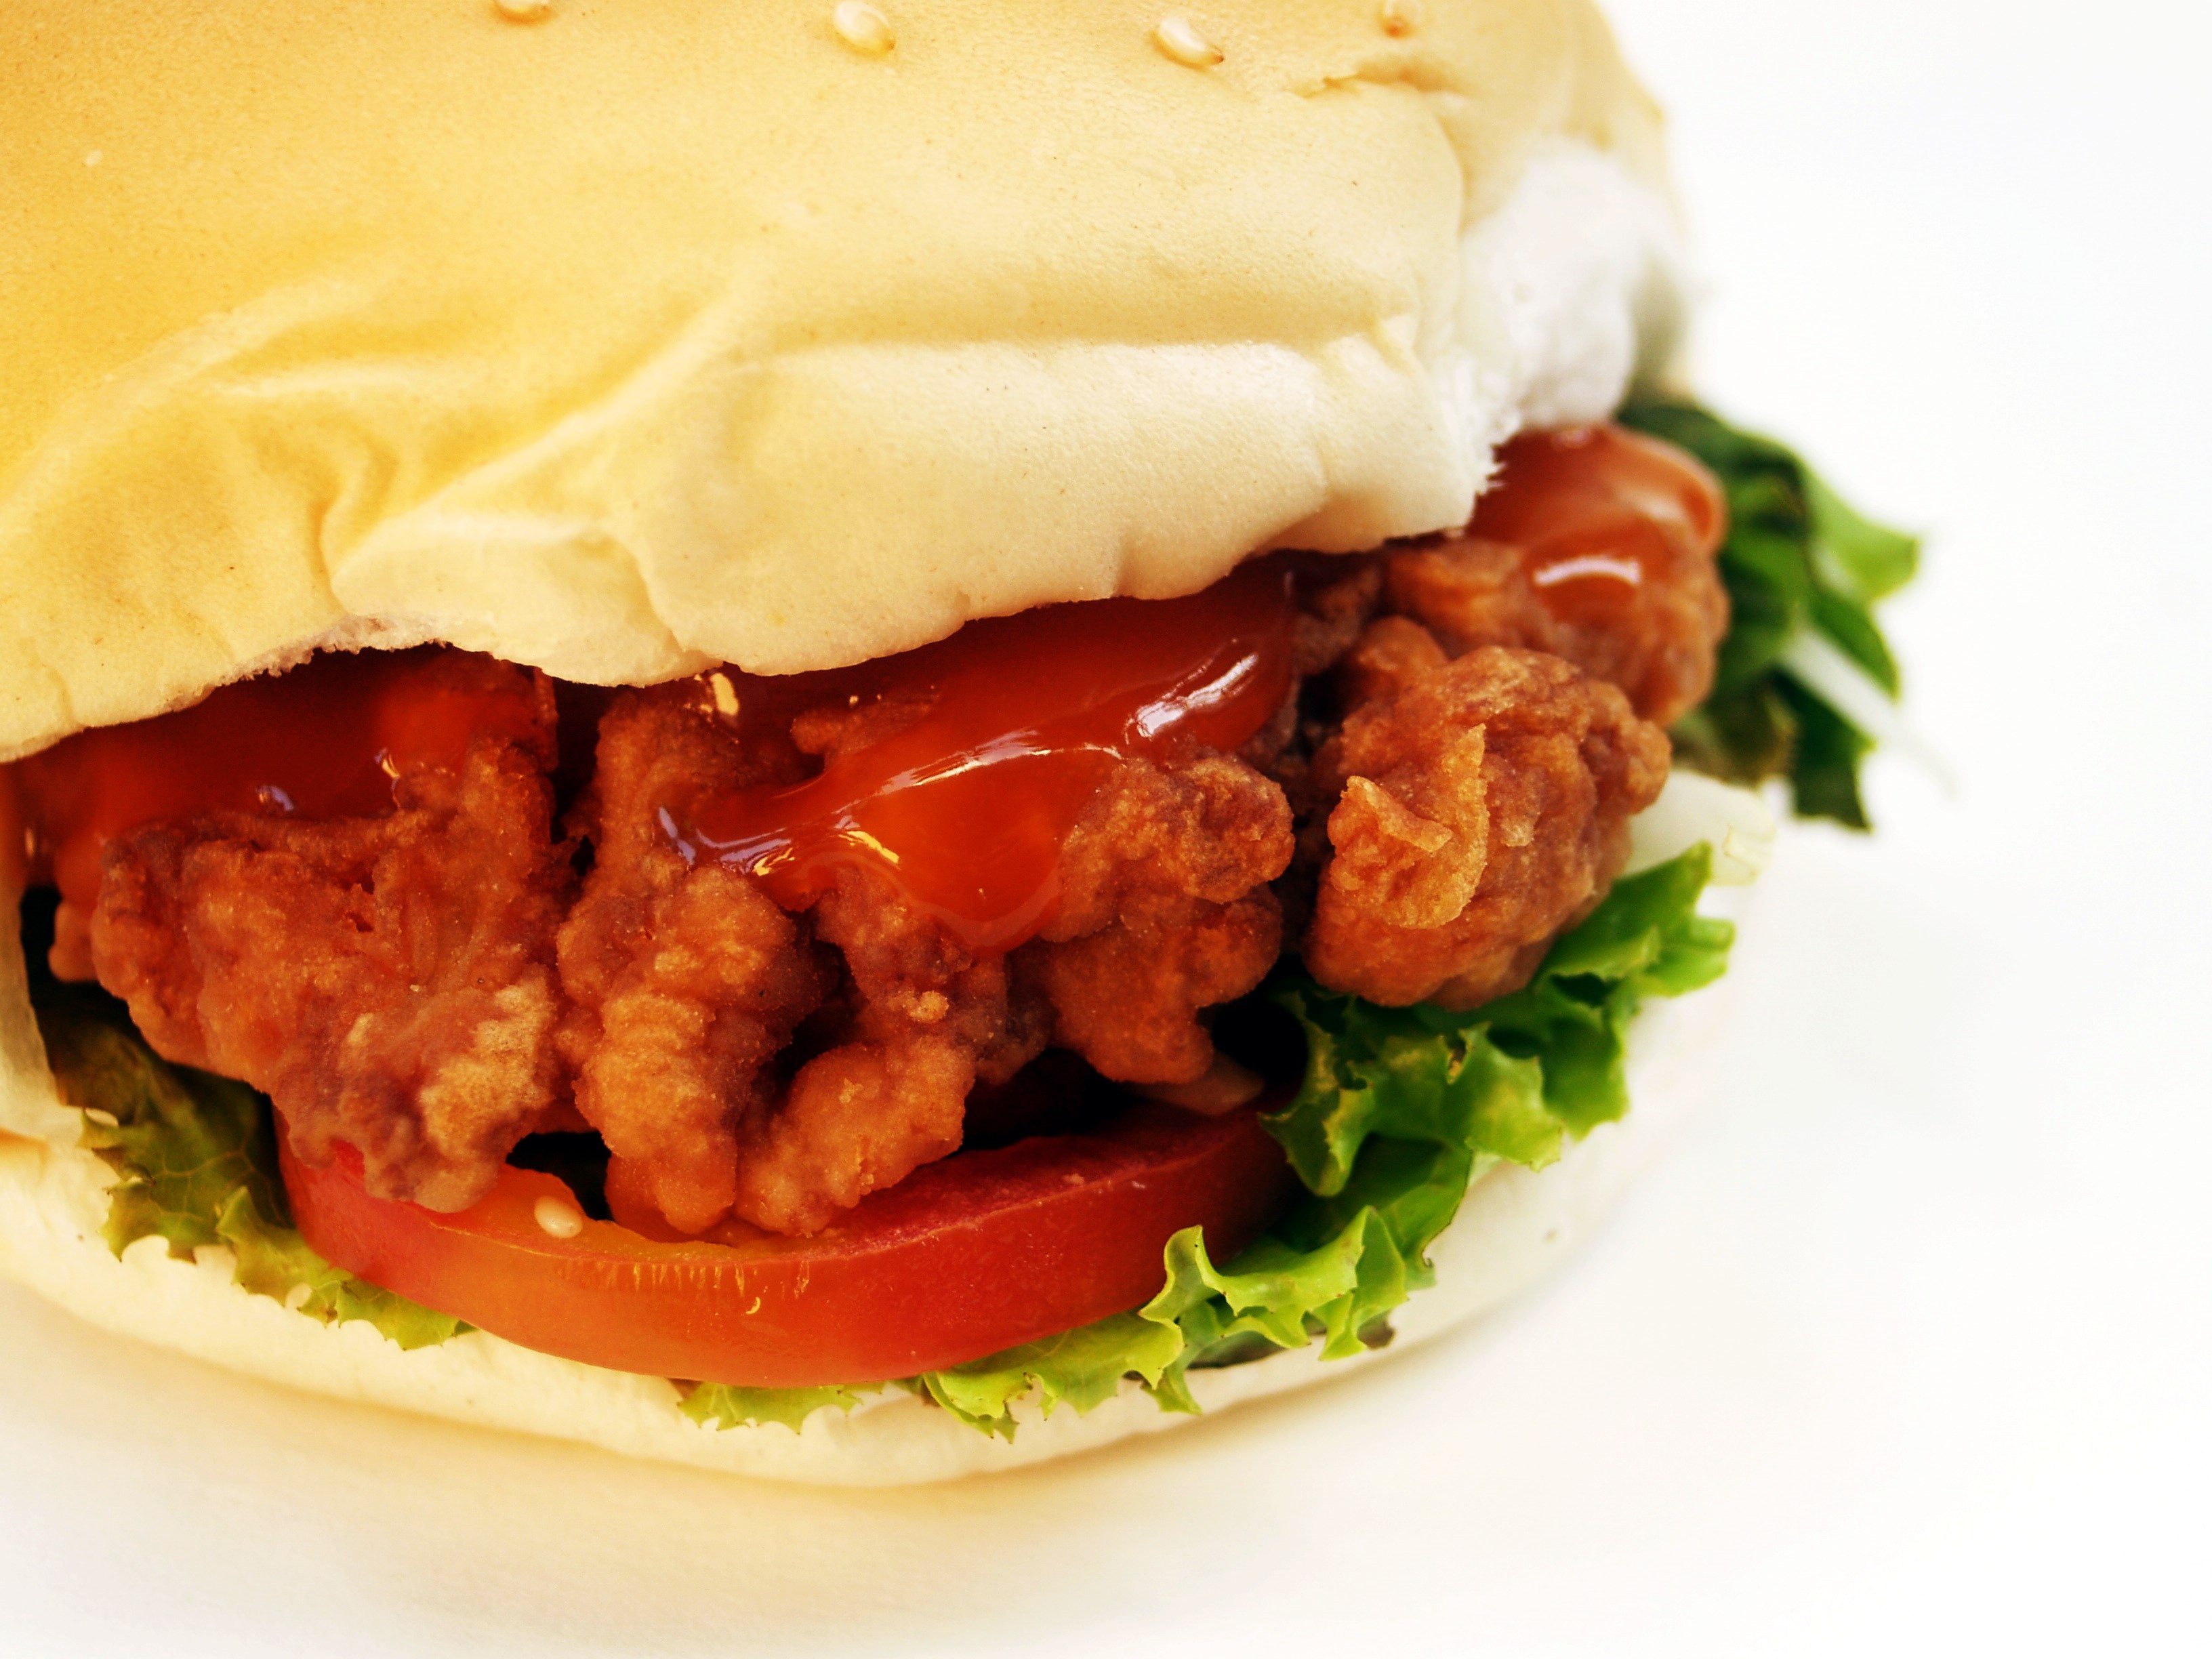
white, seed, isolated, dish, meal, food, salad, produce, macro, studio, fresh, object, colorful, closeup, snack, fast food, meat, cuisine, beef, delicious, bread, hamburger, burger, sandwich, lettuce, cheese, tomato, bun, cheeseburger, eating, american, fat, background, nutrition, single, tasty, big, shot, classic, fast, diet, grilled, sesame, cheddar, unhealthy, fried food, veggie burger, sloppy joe